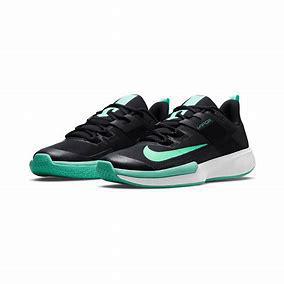
Brand: Nike
Model: Court Vapor Lite